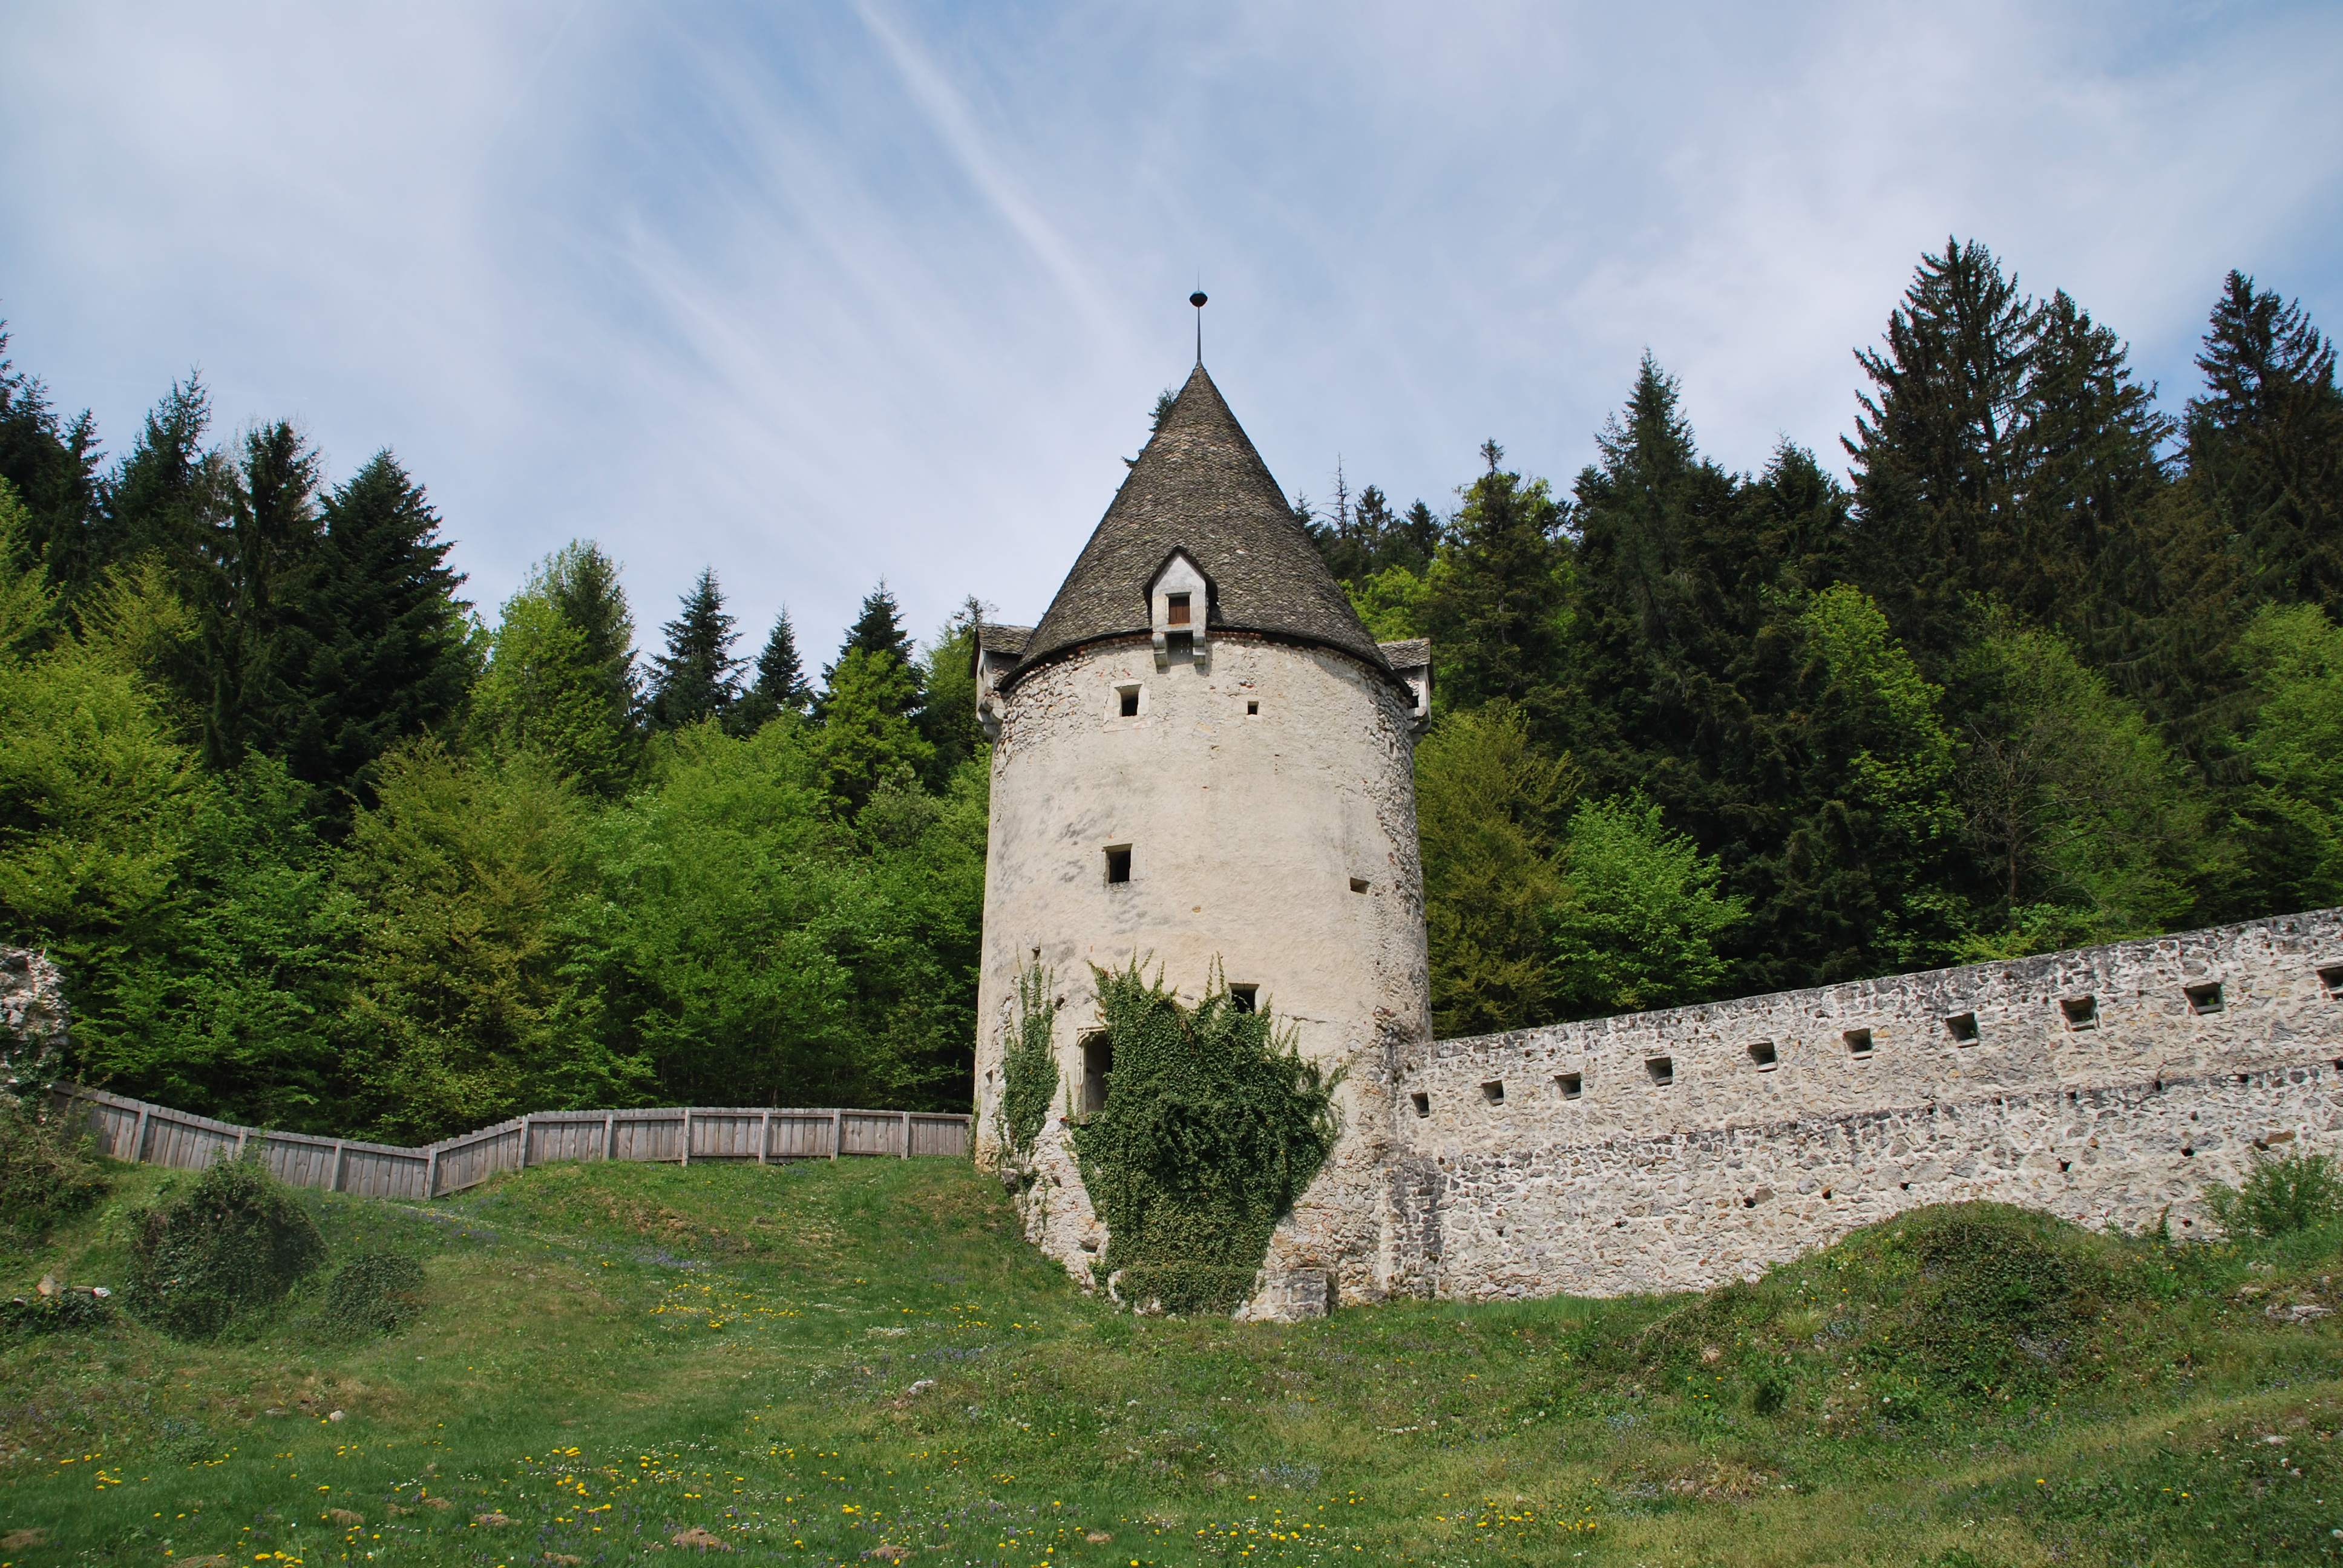
fence, building, chateau, old, europe, tower, castle, historic, fortification, place of worship, ruins, monastery, estate, slovenia, rural area, i ka karturzija